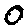
Label: 0